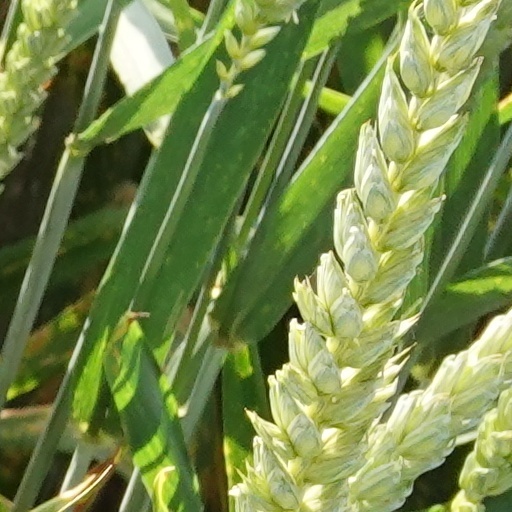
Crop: wheat